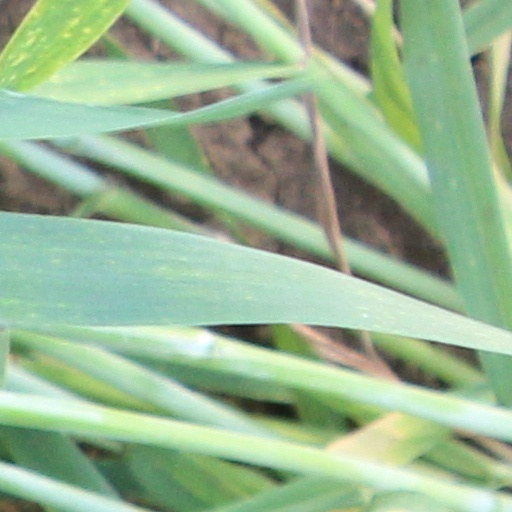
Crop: wheat